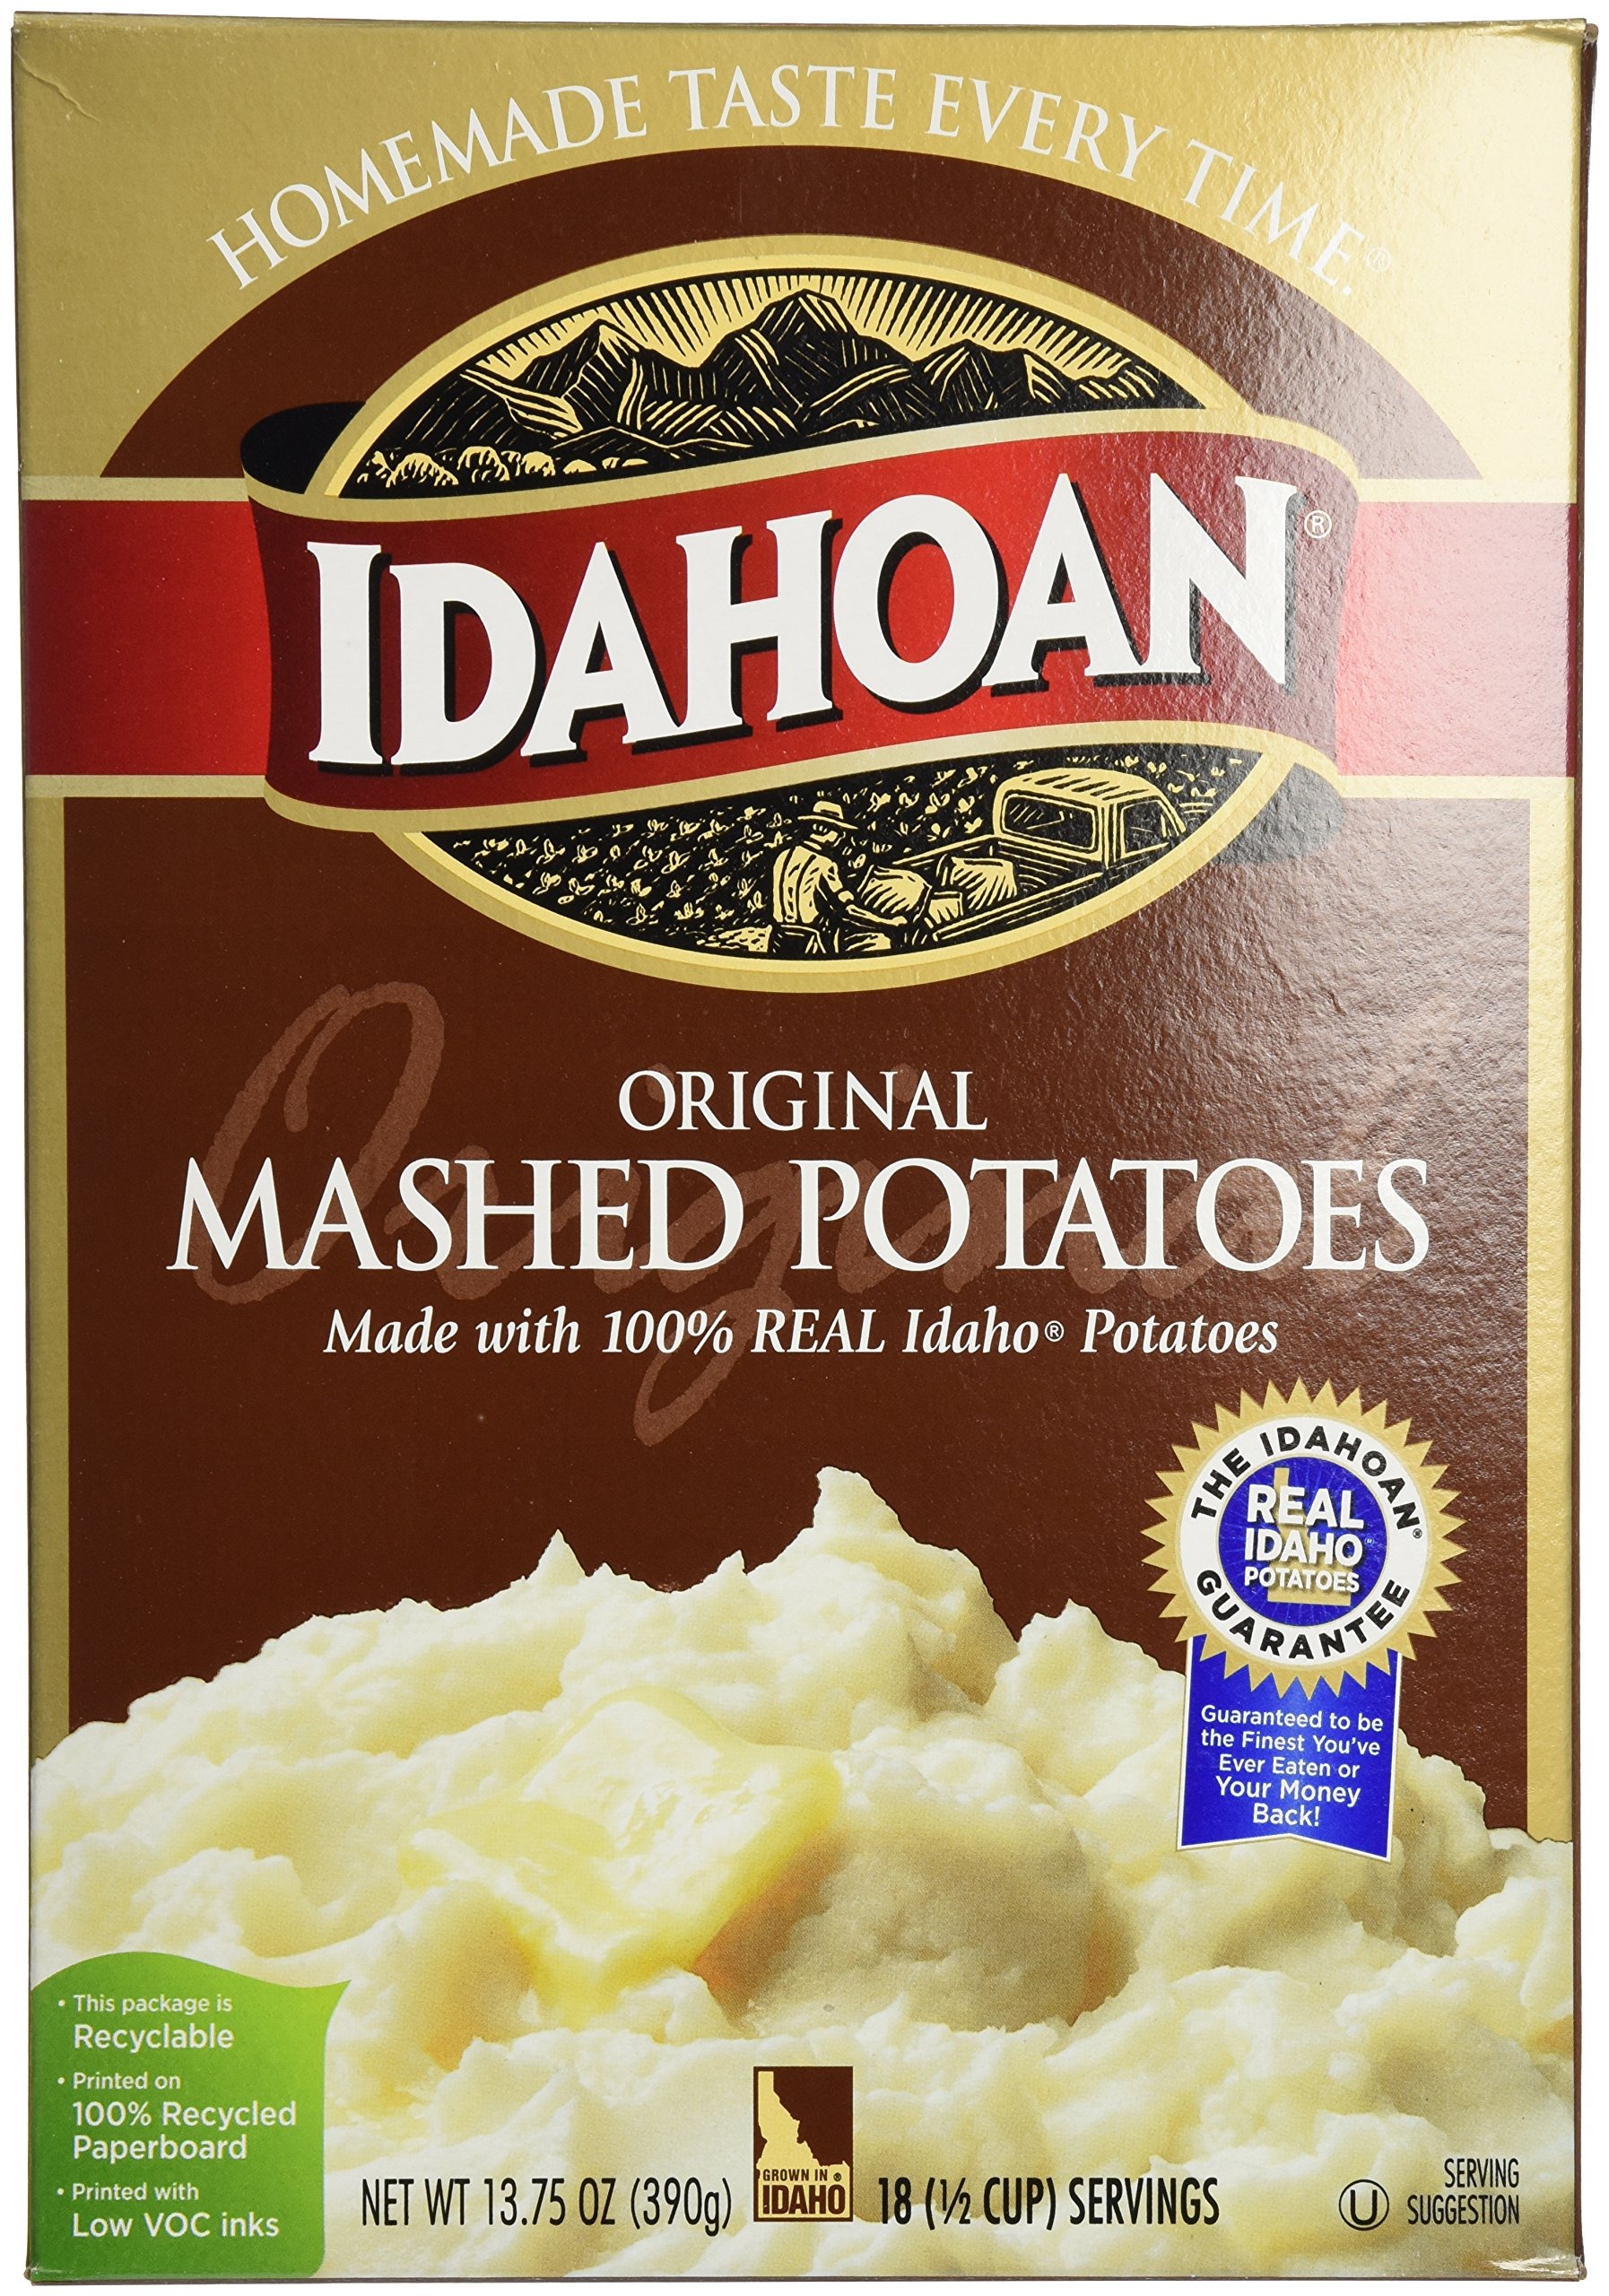
Item Name: Idahoan Mashed Potatoes, Original, 13.75 Oz
Bullet Point 1: Contains milk and soy
Bullet Point 2: Made with real potatoes
Bullet Point 3: Homemade taste in four minutes
Bullet Point 4: Uses 100% Idaho russet potatoes
Value: 13.75
Unit: Ounce

Price: 2.89